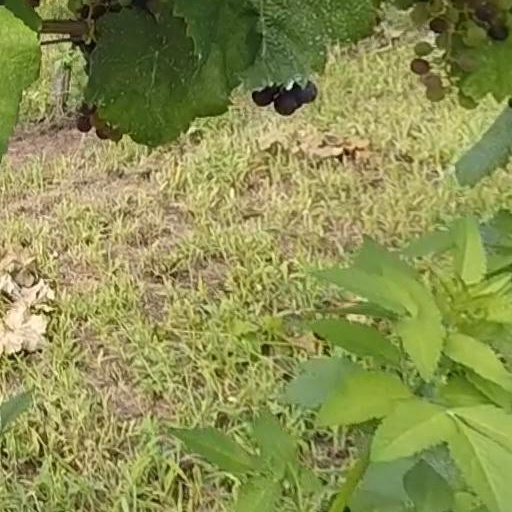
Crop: grape